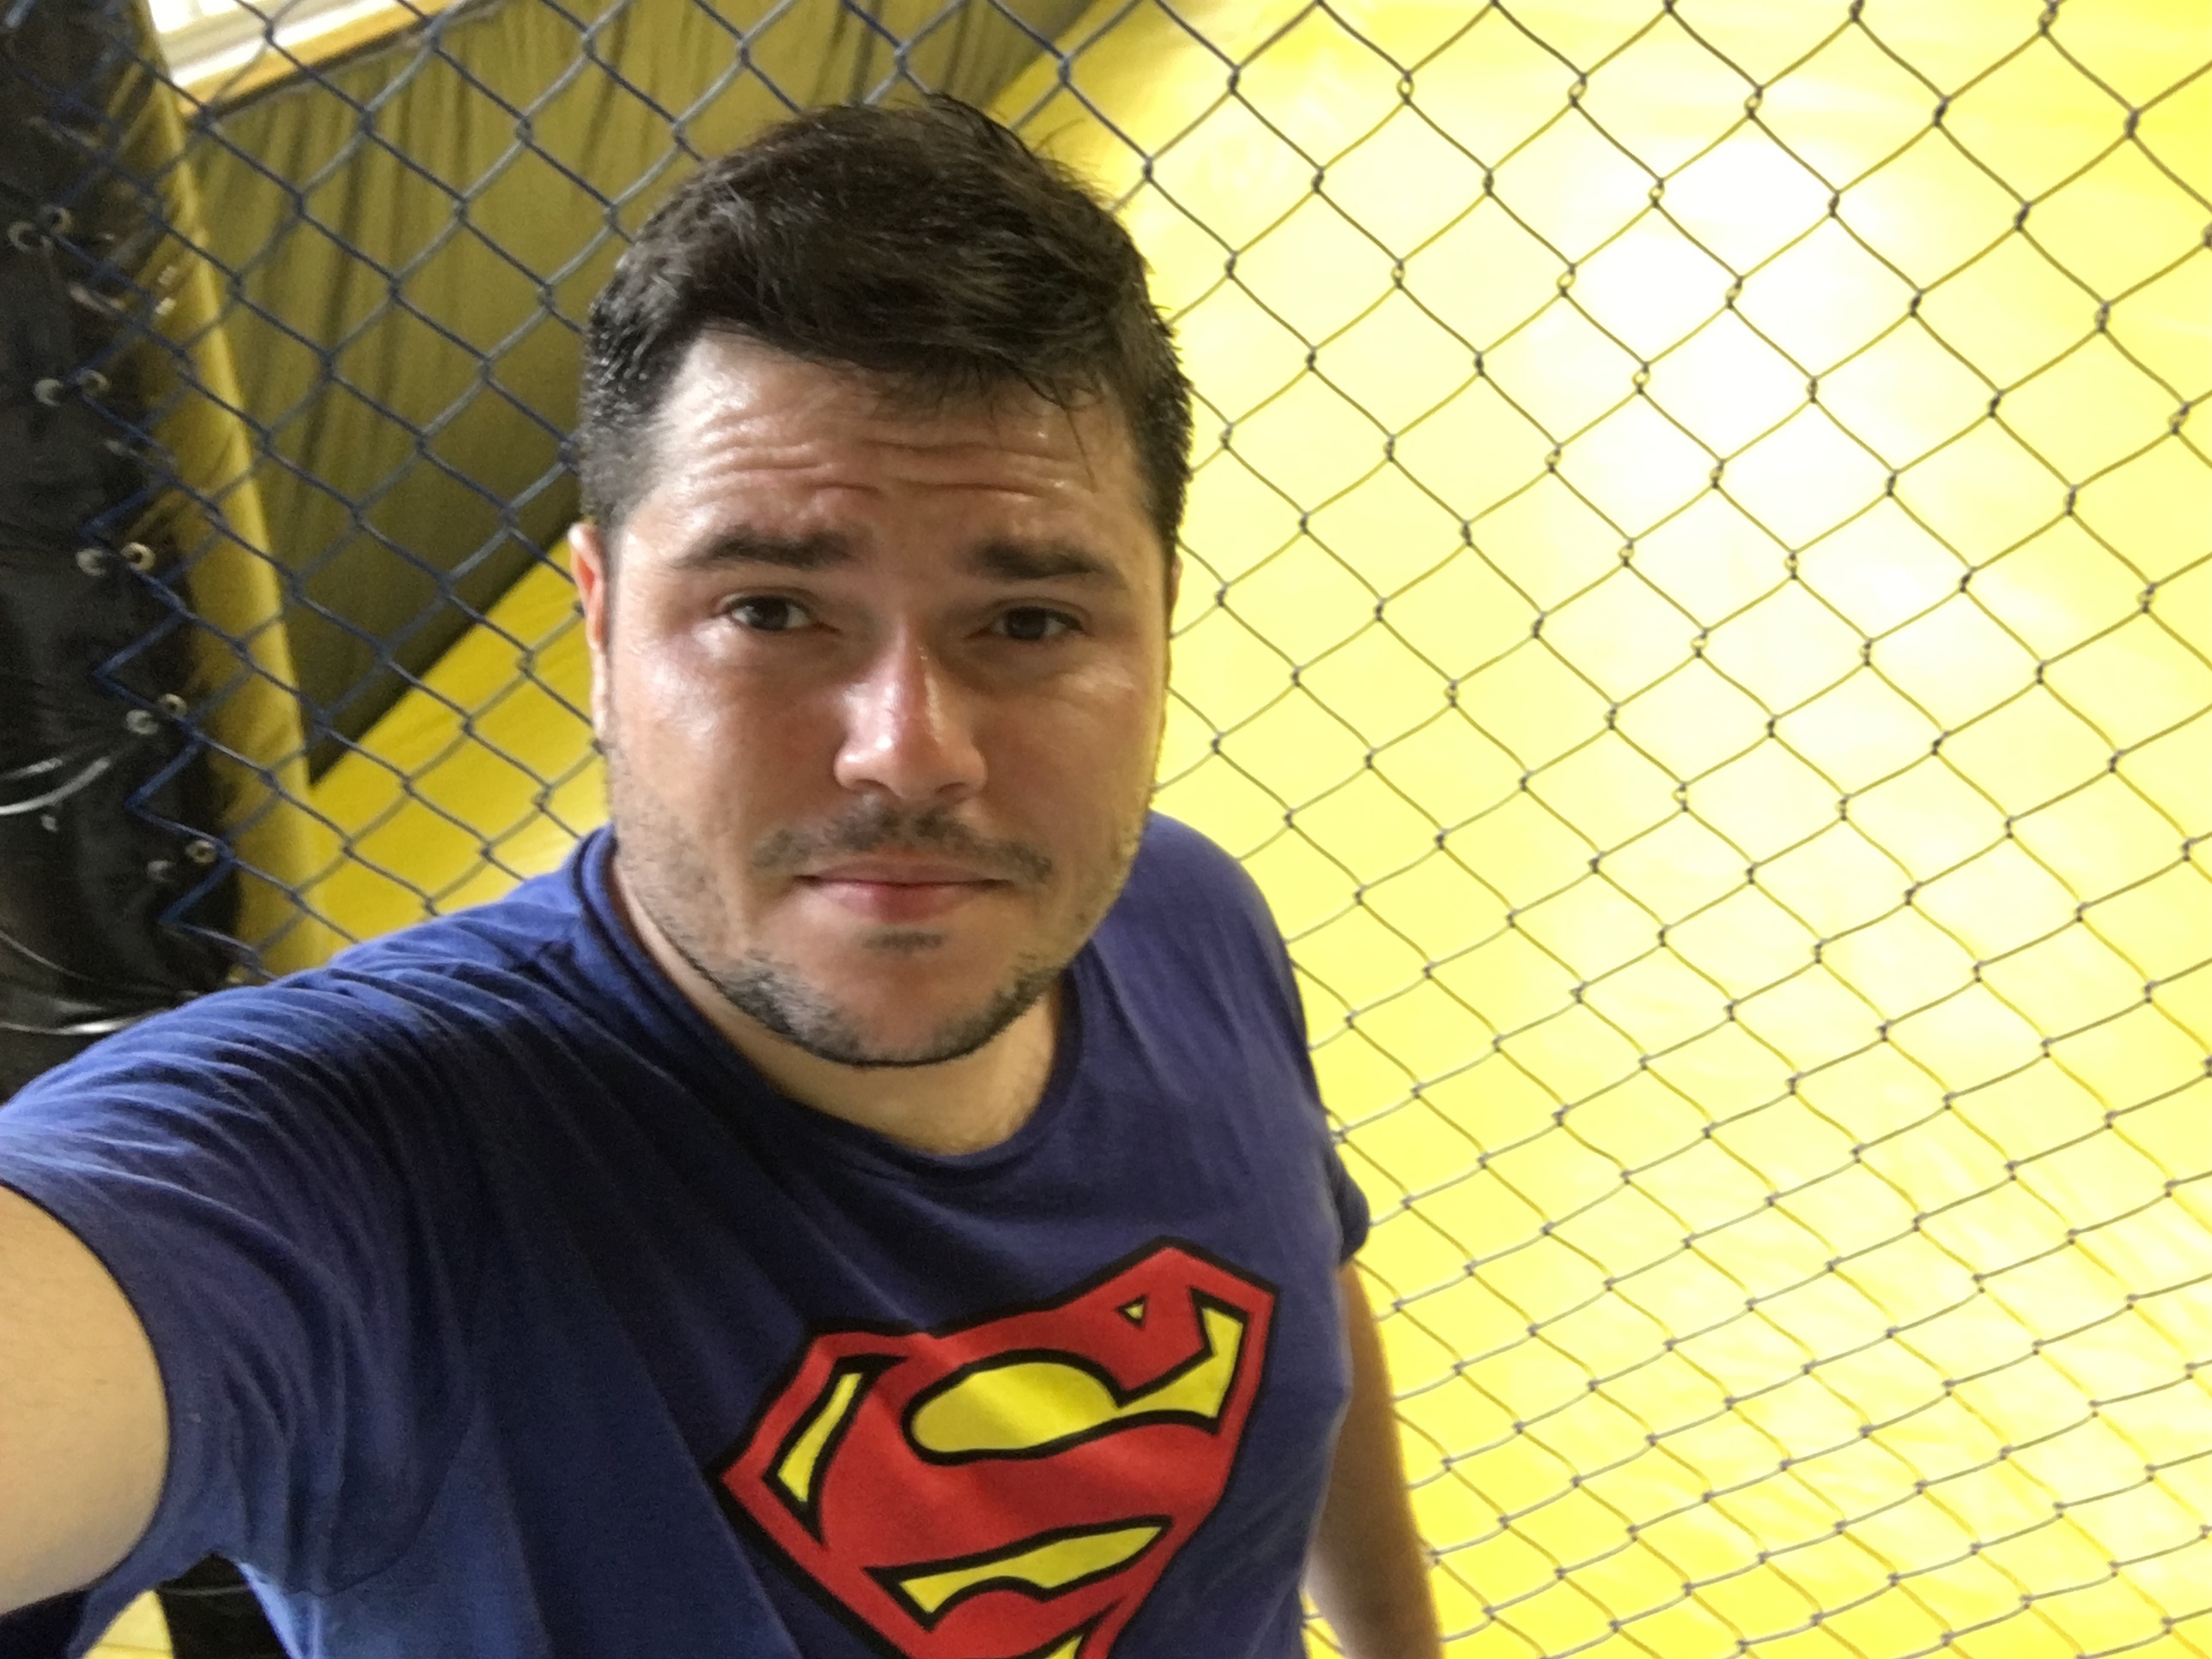
player, sports, football player